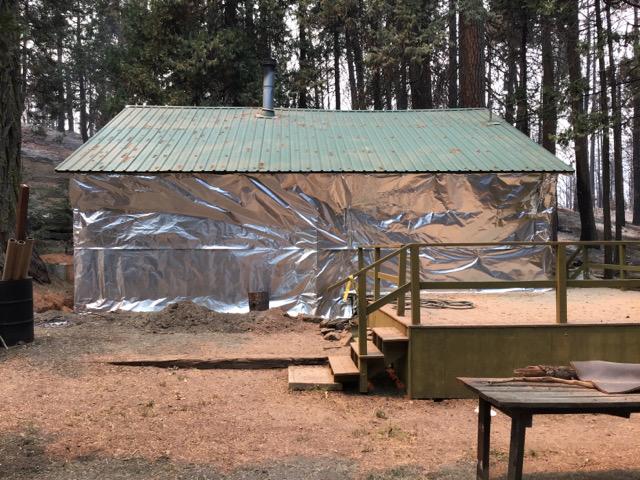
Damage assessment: no_damage